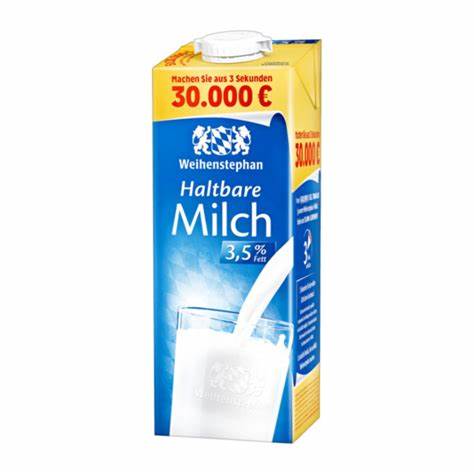
Waste category: cardboard